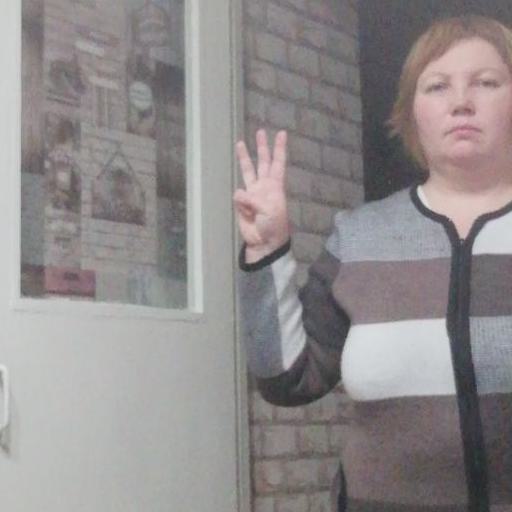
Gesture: three